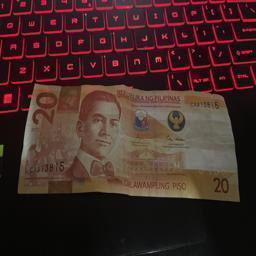
Label: 20_Old_Front